Nrusinhavatar

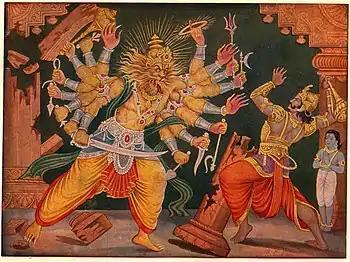
Hiranyakashipu (centre) wielding a mace against Nrusinh (left) and Prahalad stands praying. The mythological tale of Nrusinh, Hiranyakashipu and Prahalad is the source of the play.

Due to curse of Sanaka and others, Vishnu's gatekeepers Jay and Vijay are reborn on earth as Hiranyaksha and Hiranyakashipu to sage Kashyap. When Hiranyakashipu learns that Hiranyaksha is killed by Varaha incarnation (avatar) of Vishnu, he swear to take revenge. He went to perform penance to have a boon of immortality from Prajapati. Indra abducts his pregnant wife. Narad saves his wife and his son Prahalad and returns them to Hiranyakashipu when he returns. Prahalad is sent to study. He was an ardent devotee of Vishnu so he continues to chant Narayan (name of Vishnu) even after the prohibition by his father. Hiranyakashipu tries to kill him with various means but Vishnu saves him each time. At last he orders his on to embrace a hot iron pillar in the court but Vishnu appears in the incarnation (avatar) of Nrusinh from the split pillar and slays Hiranyakashipu.